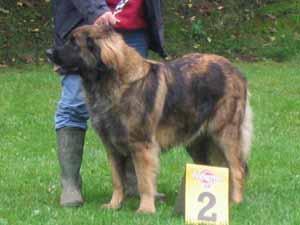
Leonberg